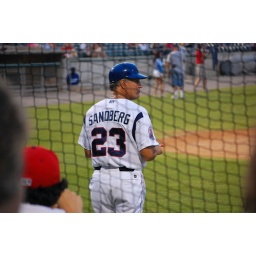
Tennessee Smokies Manager Ryne Sandberg prepares to take his place in the third base coach's box as the Smokies come to bat